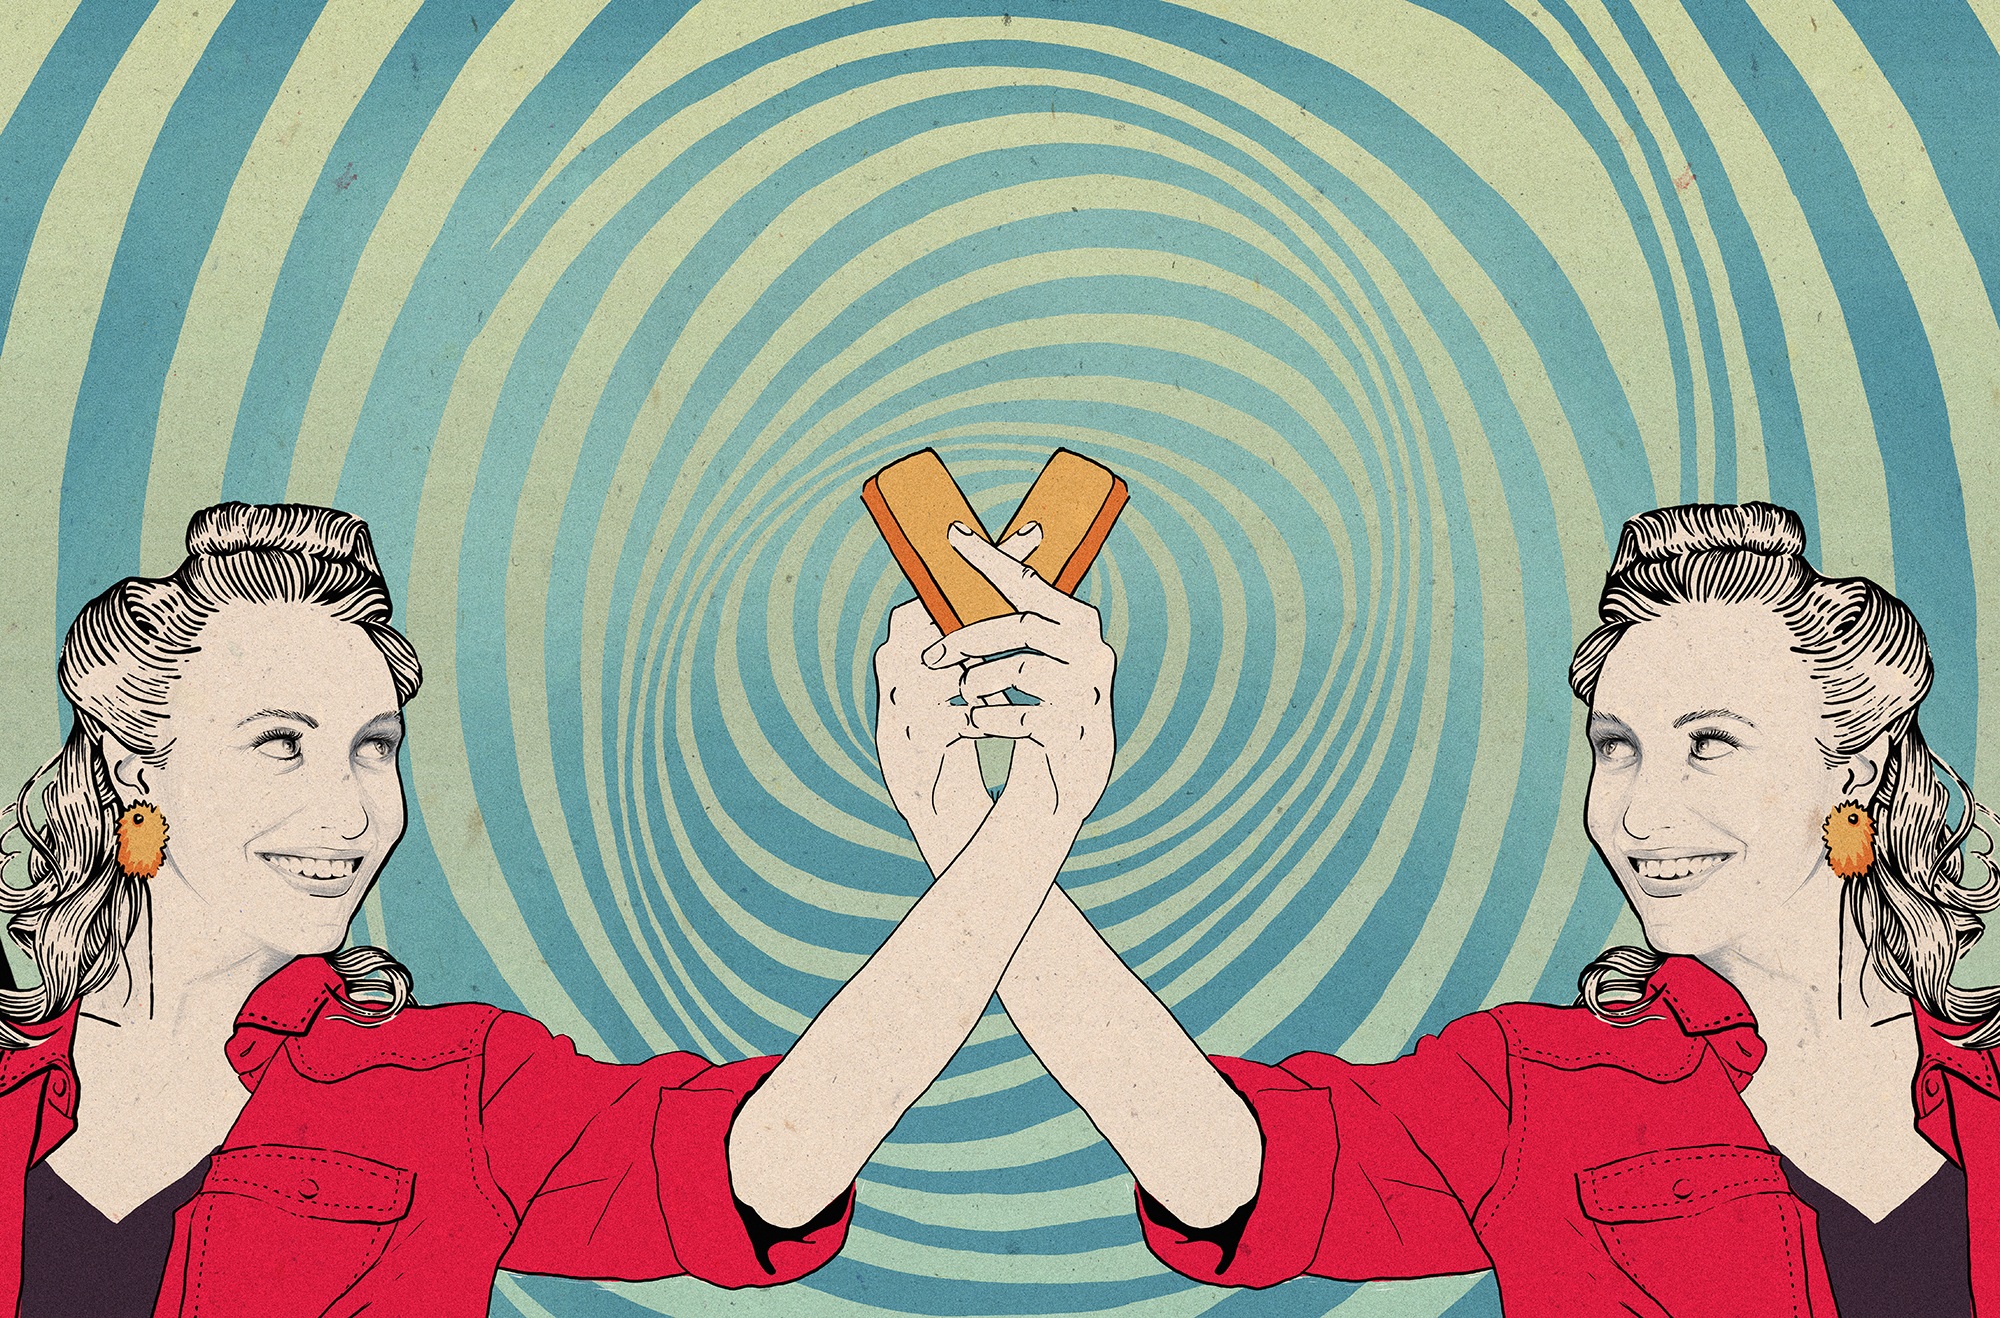
art, figure, illustration, self, cartoon